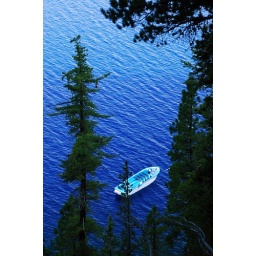
boat in water